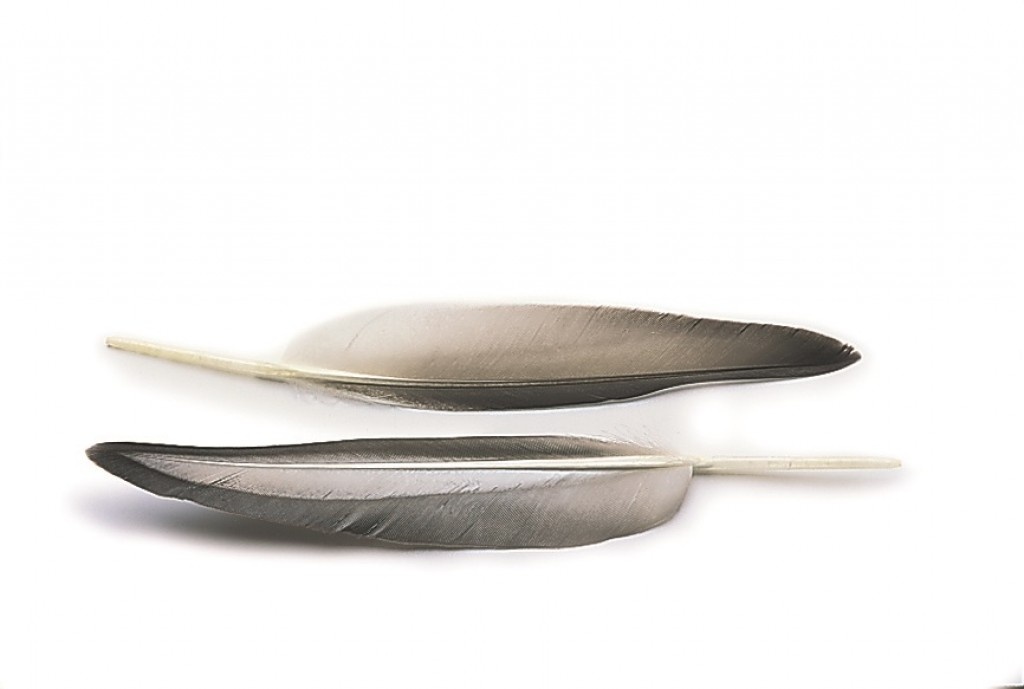
Veniard Mallard Duck wing quills grey
Probably the most popular wing slip material
Brand: Veniard
Category: Arts & Entertainment > Hobbies & Creative Arts > Arts & Crafts > Art & Crafting Materials > Embellishments & Trims > Feathers > Goose Feathers